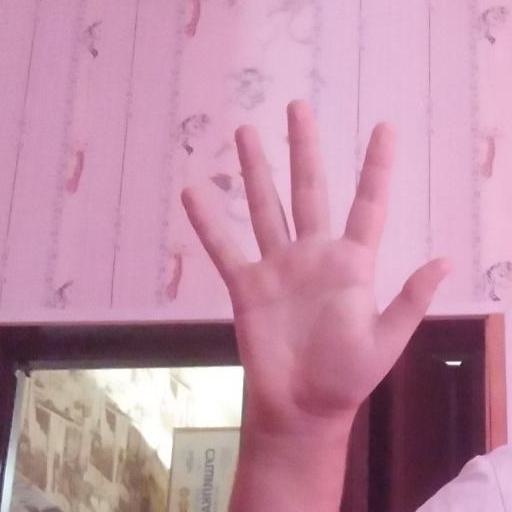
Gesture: palm